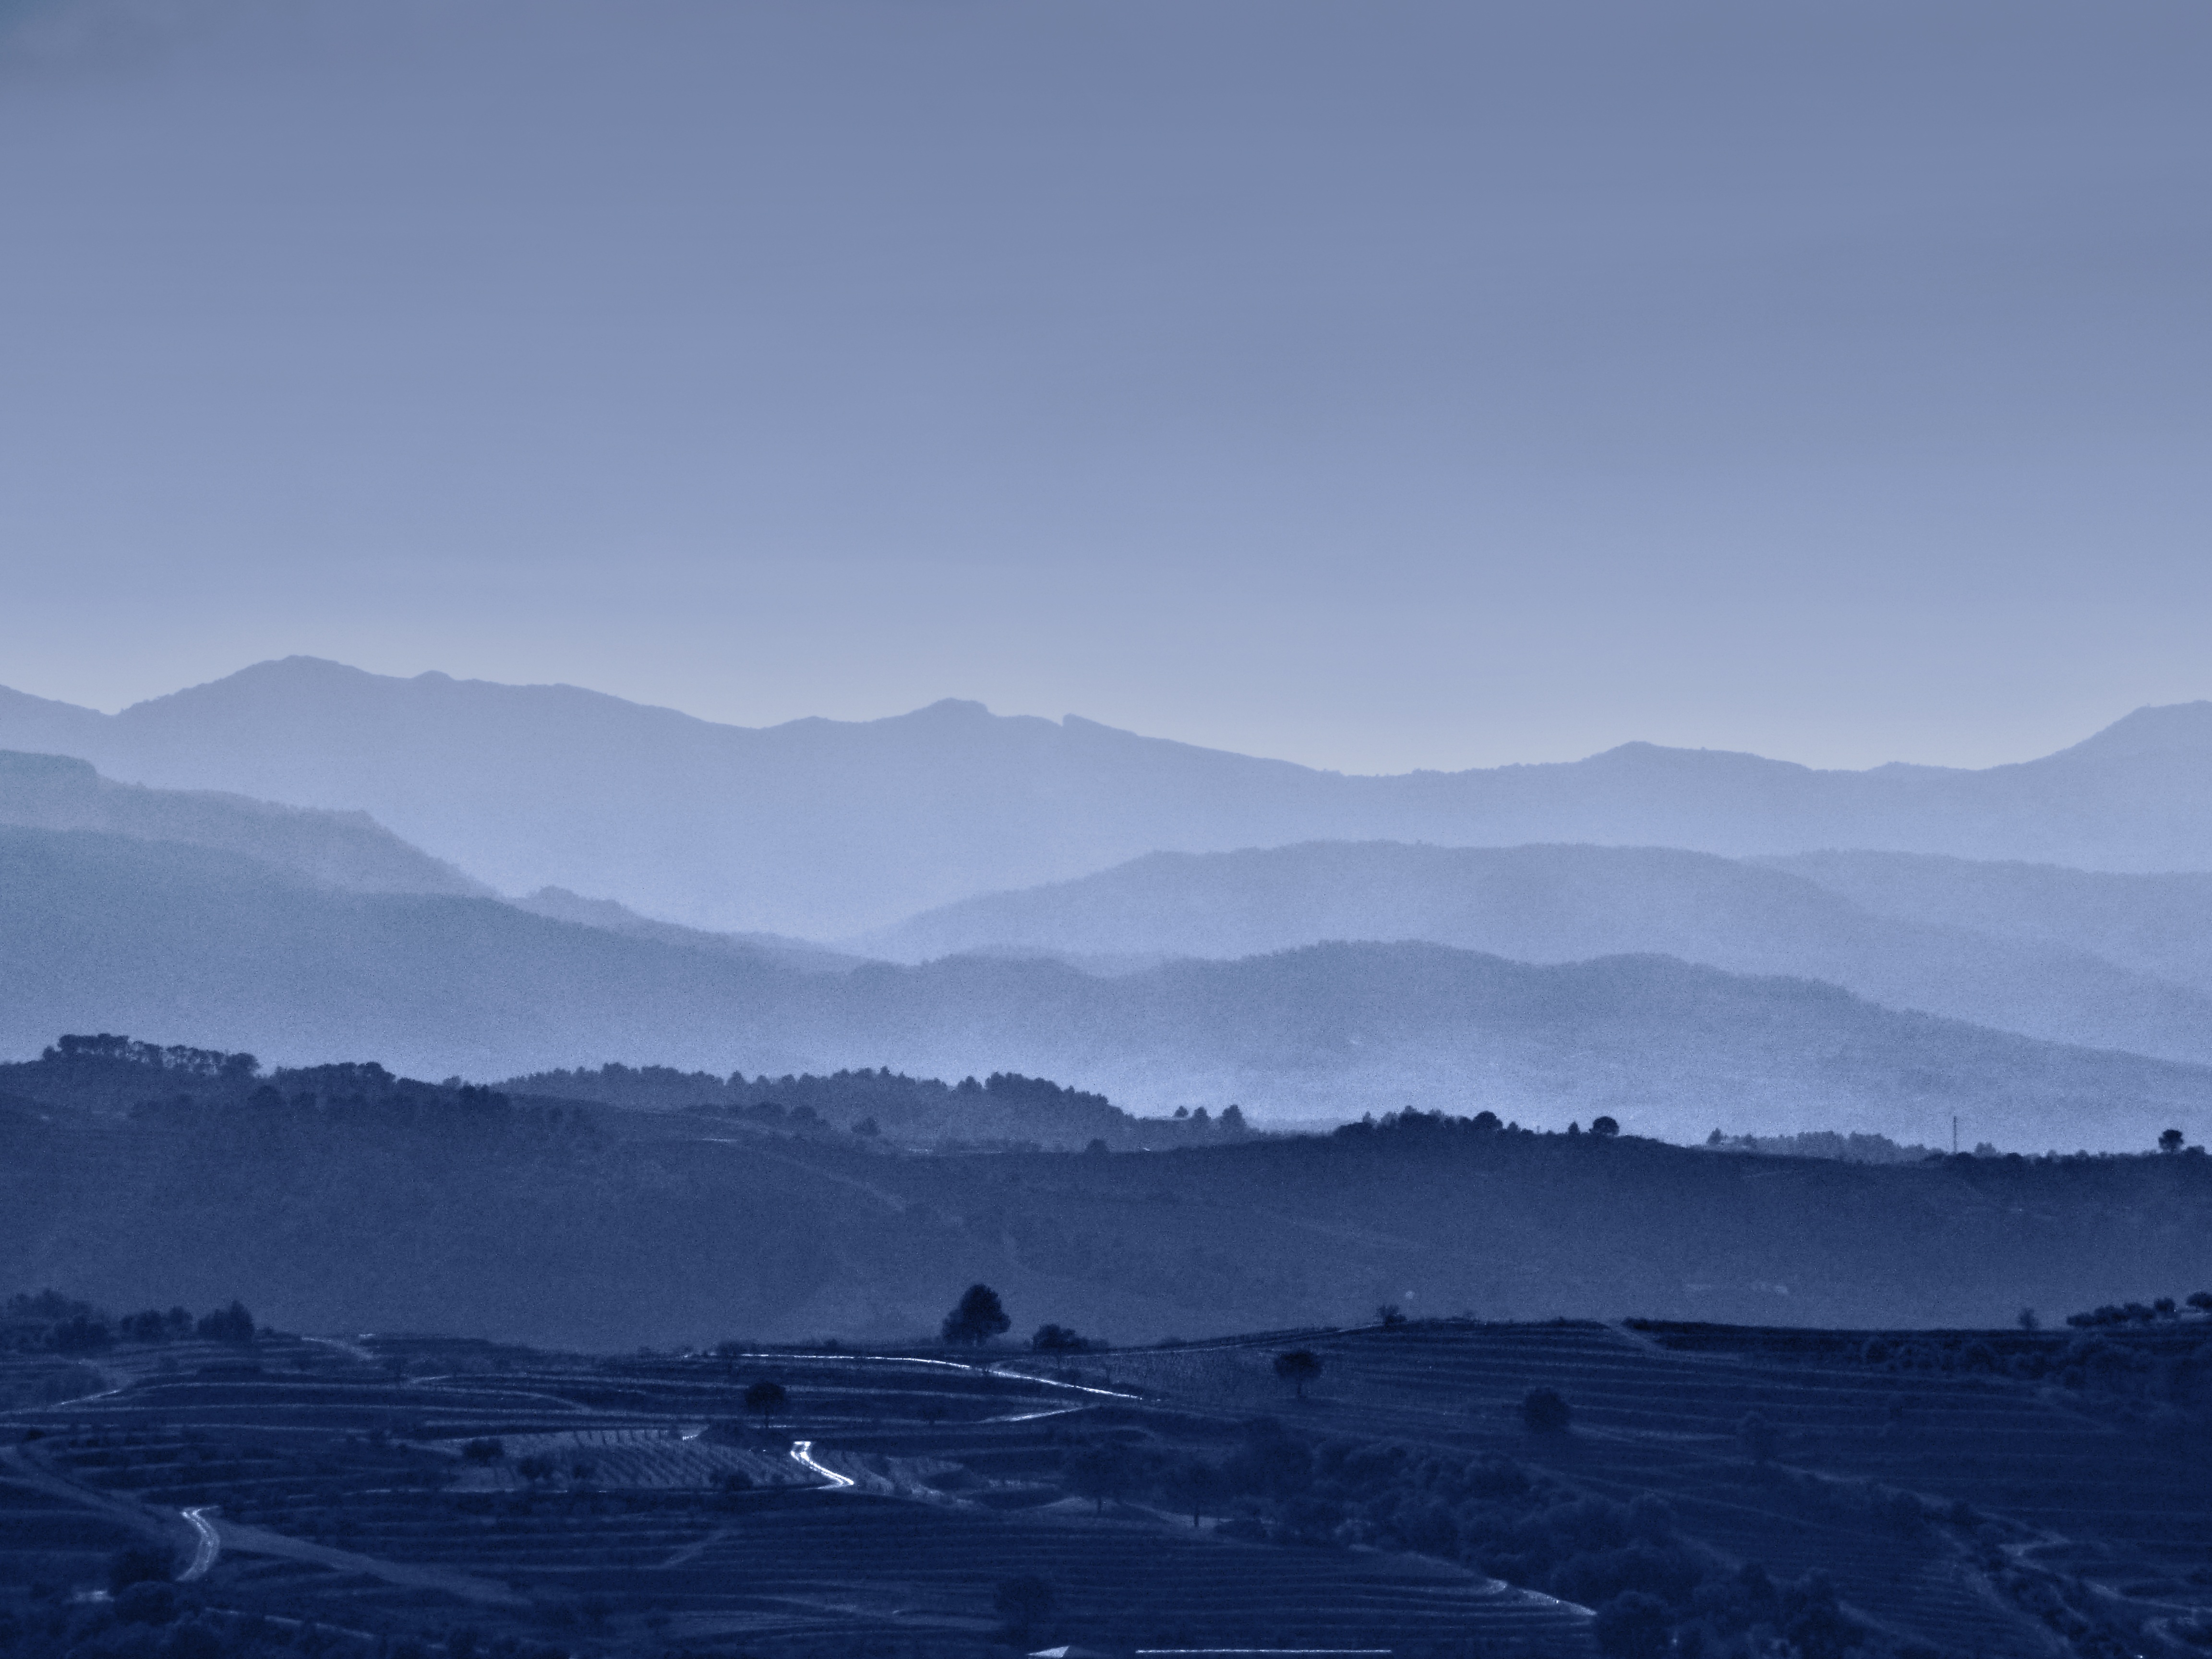
mountainous landforms, sky, mountain, snow, atmospheric phenomenon, landform, winter, wilderness, weather, mountain range, cloud, horizon, dawn, morning, hill, sunrise, dusk, plateau, mist, panorama